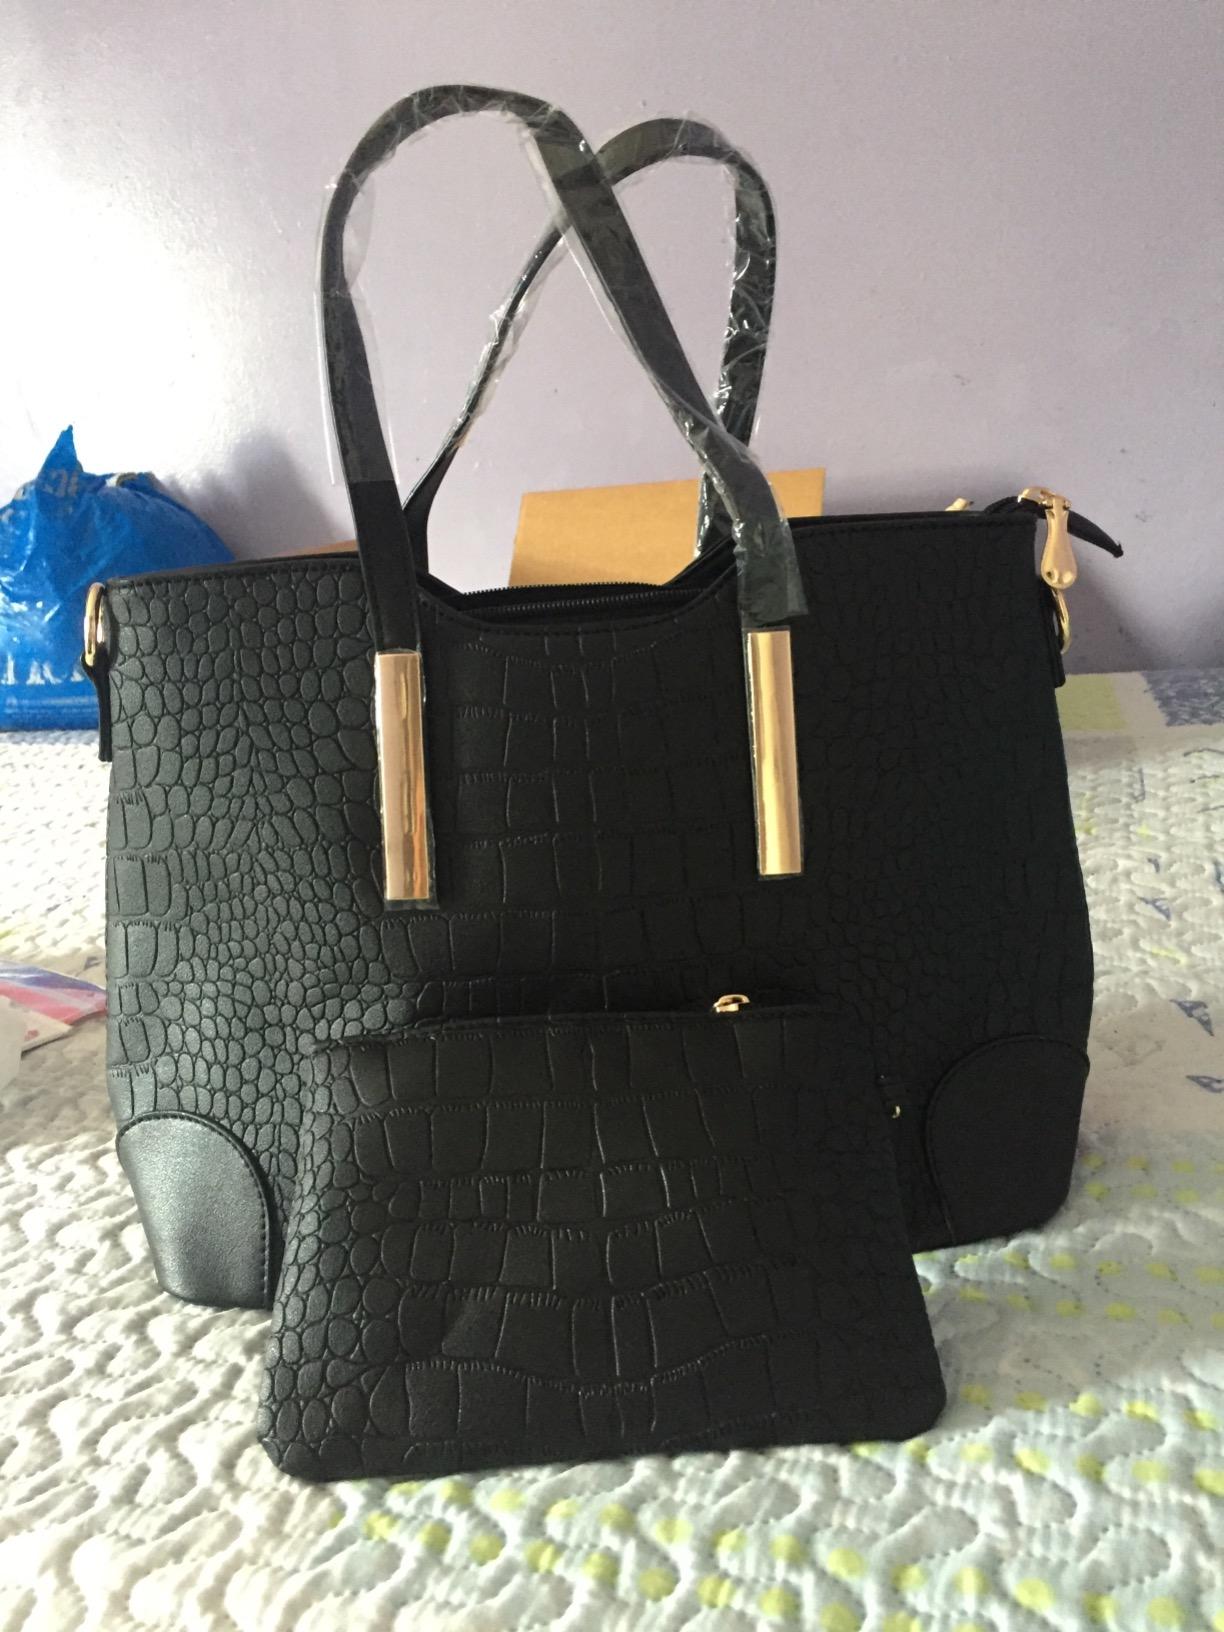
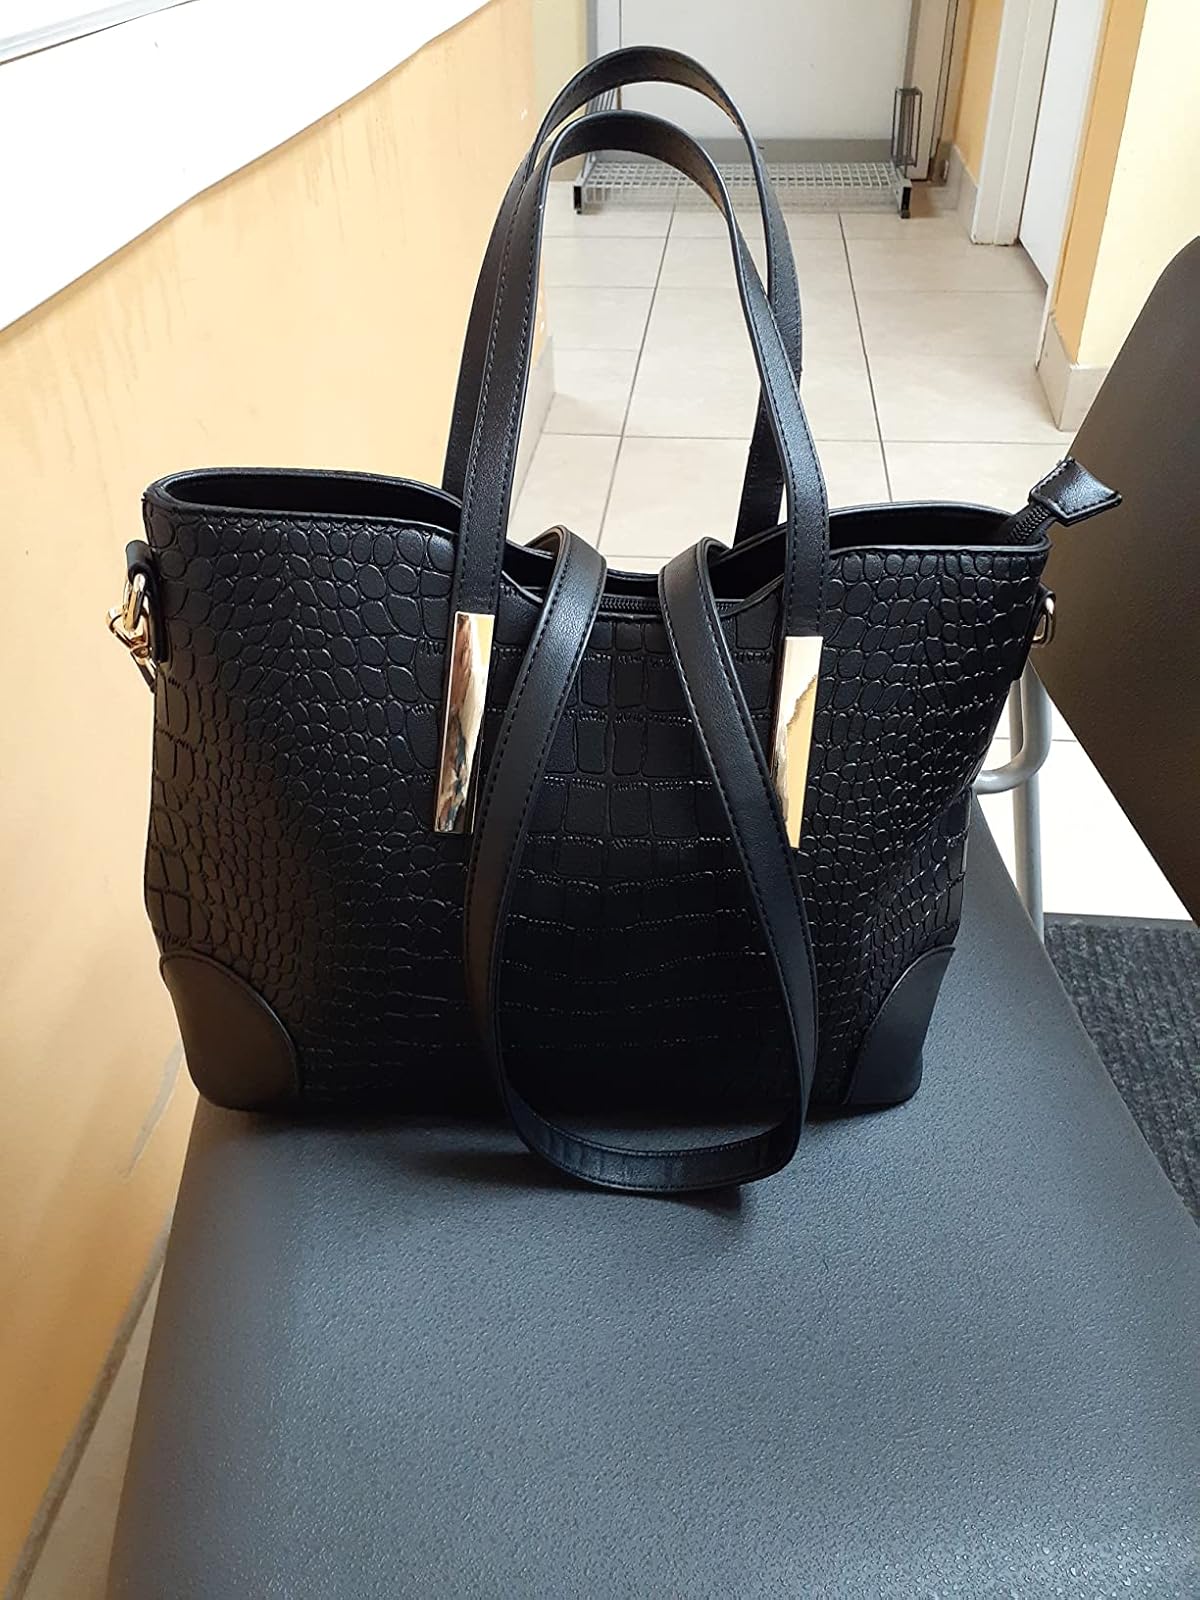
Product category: accessories_handbag
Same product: yes